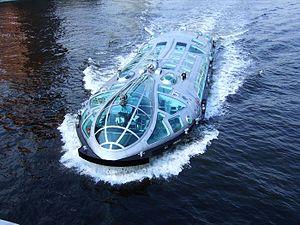
Un bateau-bus, ou bateau-omnibus, ou encore navette fluviale, est un type bateau utilisé pour les transports en commun avec une organisation similaire à un réseau de bus urbain.